Visa policy of Taiwan

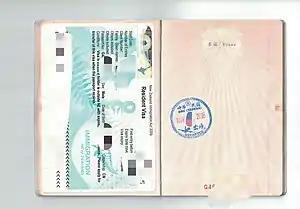
A Taiwan departed stamp on page 27 of non-biometric Chinese passport. Documents issued by mainland China authorities will normally not be stamped as per the One-China policy.

Holders of passports of the following 65 jurisdictions do not require a visa to visit Taiwan for trips shorter than the duration of stay indicated (duration of stay starts from the next day of arrival). Extensions are not possible except for citizens of Canada and the United Kingdom, who may apply to extend the stay from 90 days to 180 days in accordance with the principle of .